Slippery Silks

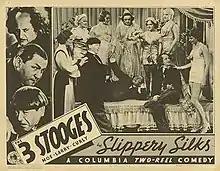

Slippery Silks is a 1936 short subject directed by Preston Black starring American slapstick comedy team The Three Stooges (Moe Howard, Larry Fine and Curly Howard). It is the 19th entry in the series released by Columbia Pictures starring the comedians, who released 190 shorts for the studio between 1934 and 1959.